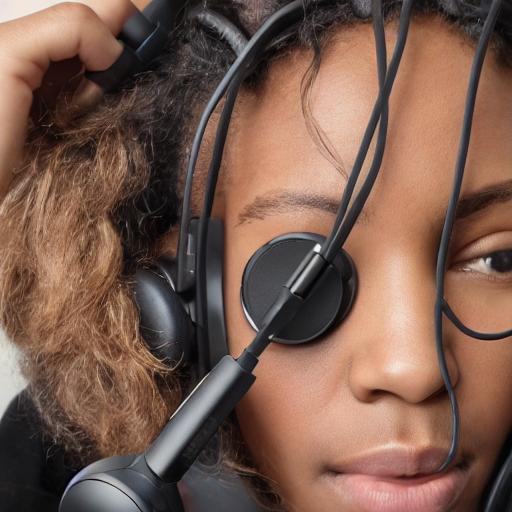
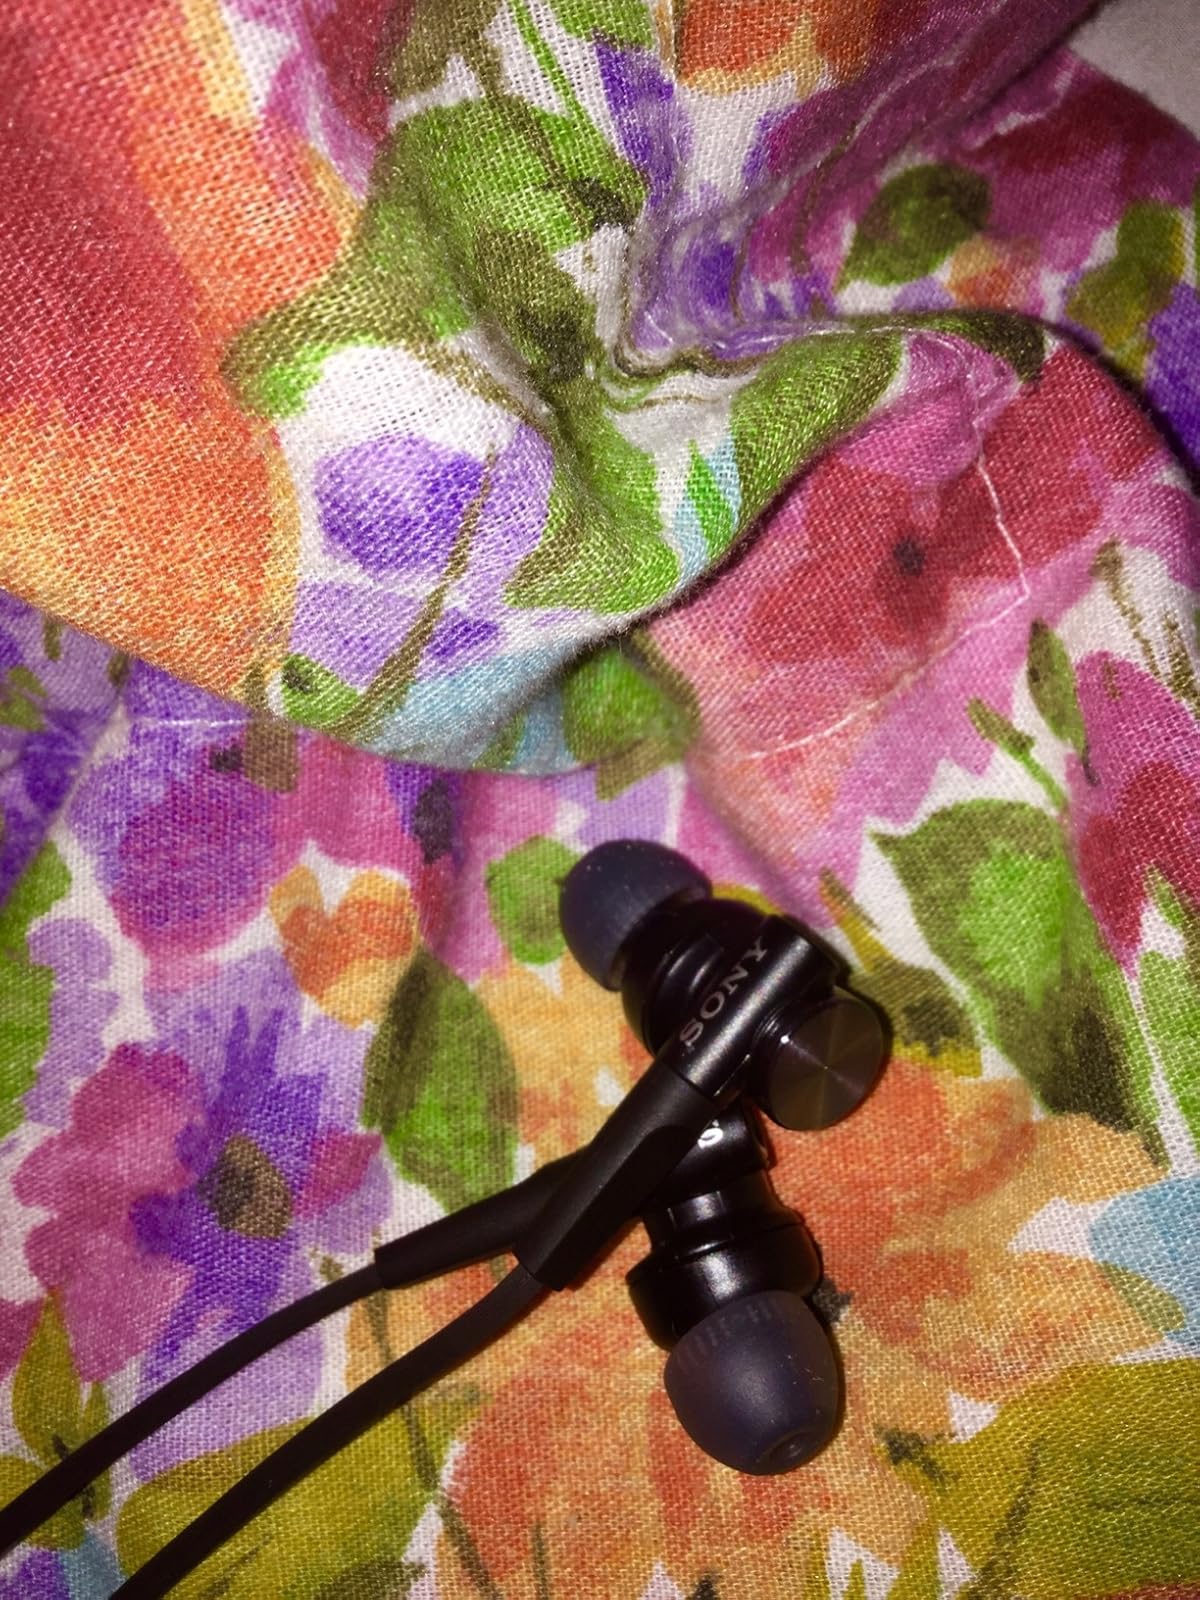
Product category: headphones
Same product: no